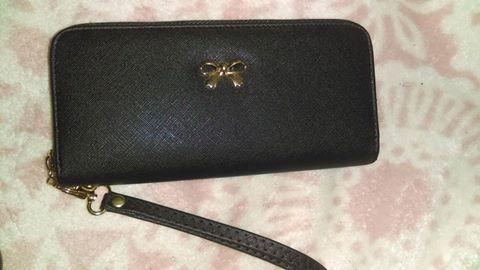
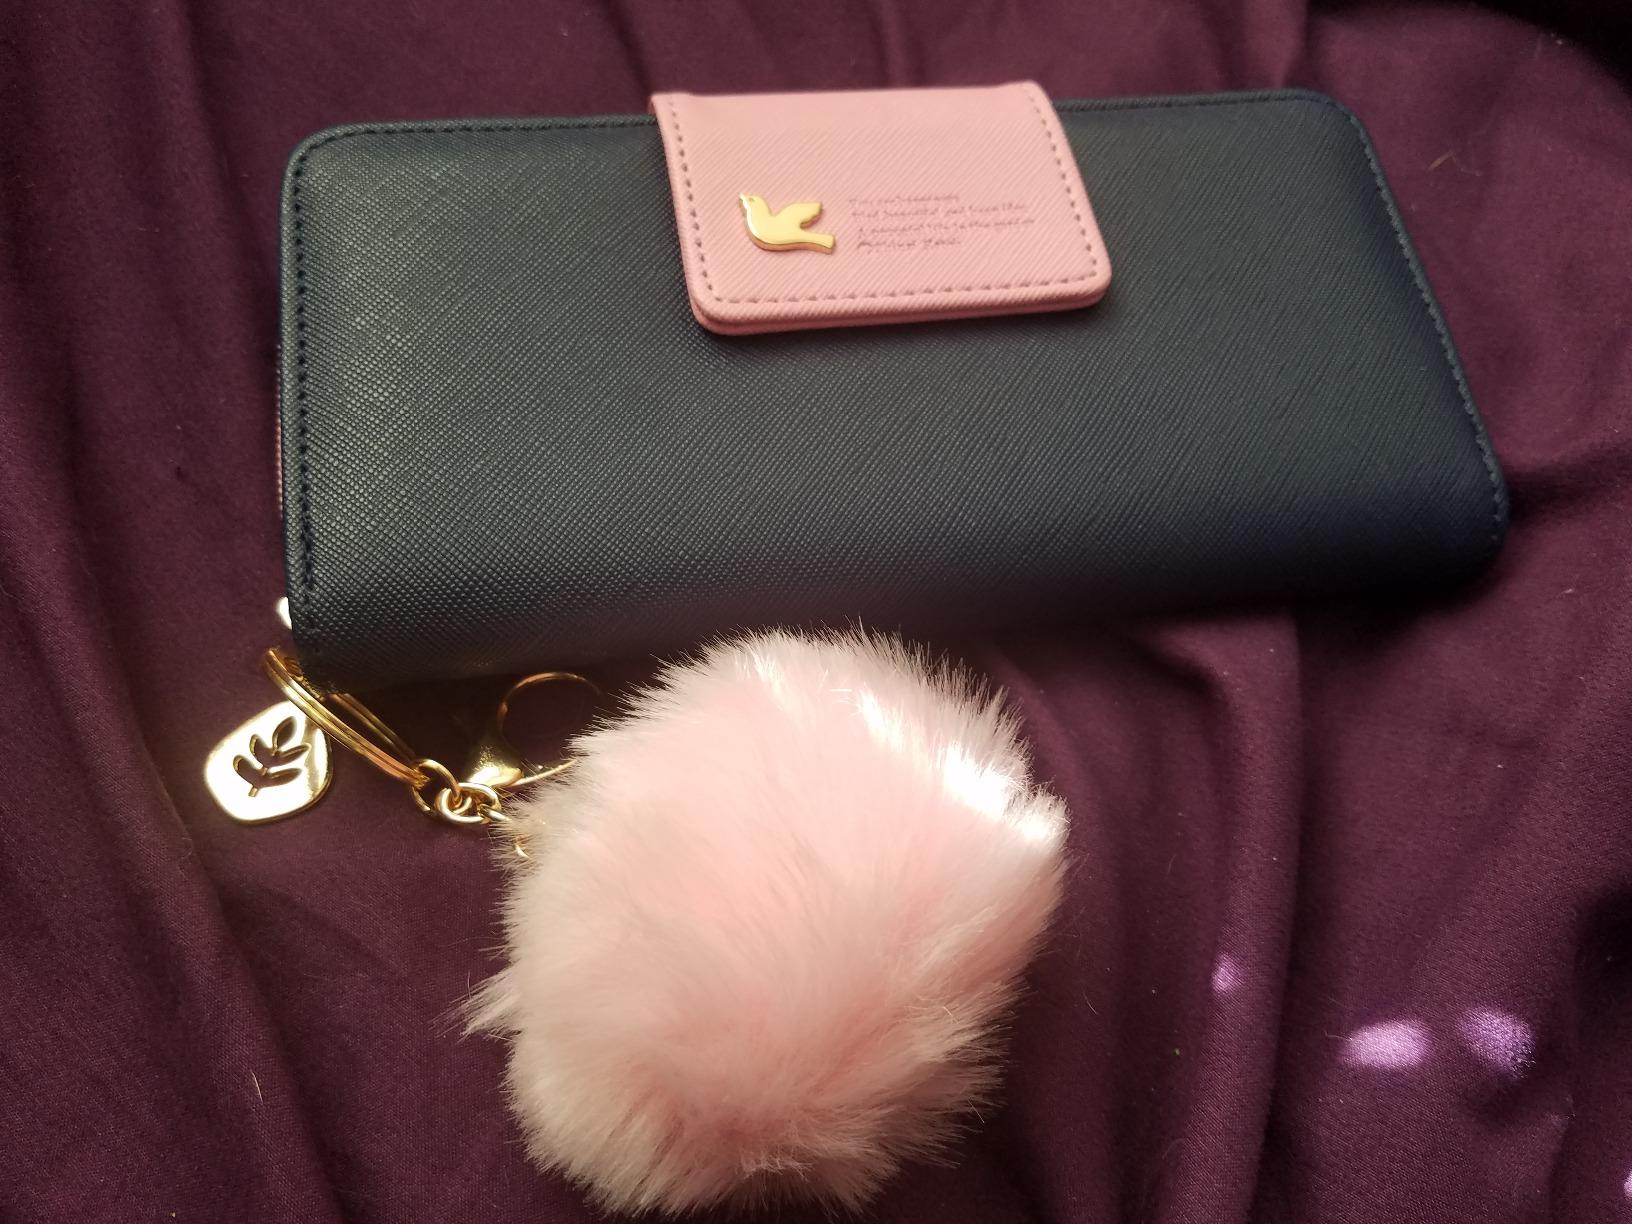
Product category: accessories_handbag
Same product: no